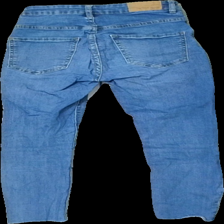
View: back
Type: Jeans
Category: Ladies
Brand: Gina Tricot
Colors: Blue
Material: 100% cotton
Cut: Regular
Size: S
Season: All
Trend: Denim
Holes: Major
Damage: hål knä
Damage location: middle left
Damage 2: hål knä
Damage 2 location: middle right
Damage 3 location: bottom center
Price range: <50
Recommended usage: Export
Description: blå jeans med stora hål på knäna